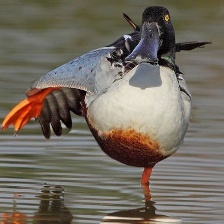
Species: NORTHERN SHOVELER
Scientific name: SPATULA CLYPEATA
ImageNet parent category: drake